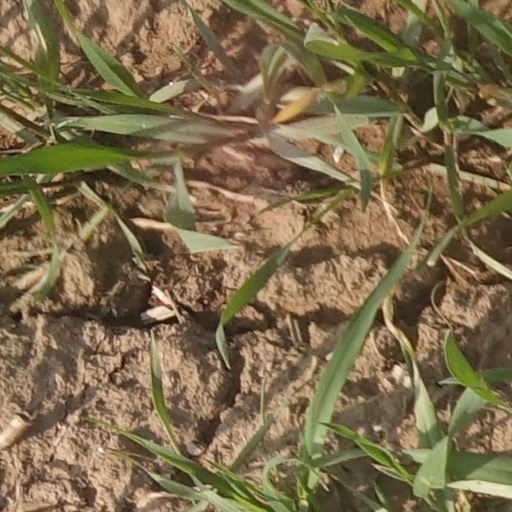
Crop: wheat